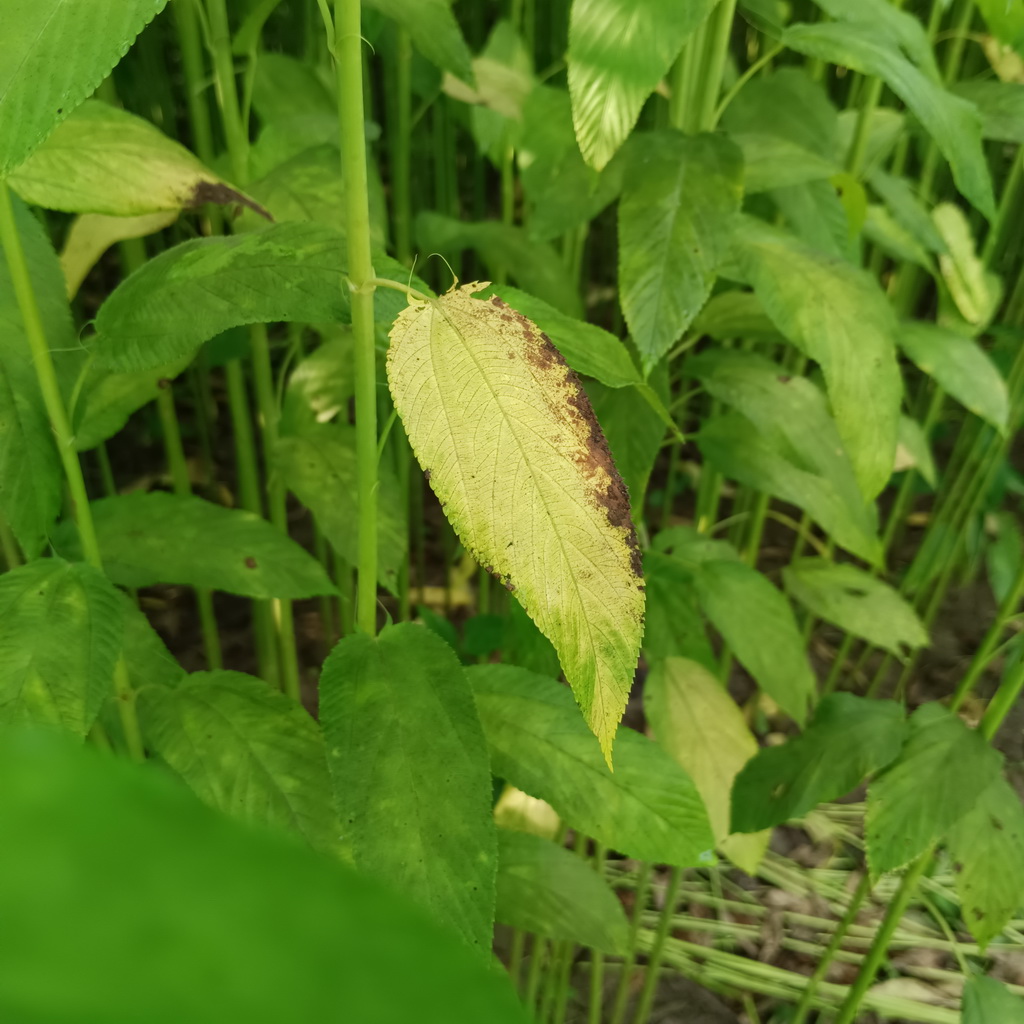
Label: Mosaic